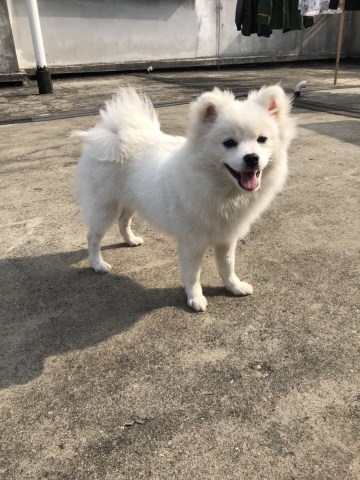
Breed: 1936-n000005-Pomeranian